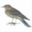
Label: bird